History of Massachusetts

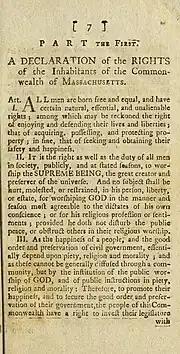
First articles, the Declaration of the Rights of the Inhabitants of the Commonwealth, in the 1780 Massachusetts Constitution

The Boston Tea Party prompted the British government to pass the Intolerable Acts in 1774 that brought stiff punishment on Massachusetts. They closed the port of Boston, the economic lifeblood of the Commonwealth, and reduced self-government. Local self-government was ended and the colony put under military rule. The Patriots formed the Massachusetts Provincial Congress after the provincial legislature was disbanded by Governor Gage. The suffering of Boston and the tyranny of its rule caused great sympathy and stirred resentment throughout the Thirteen Colonies. On February 9, 1775, the British Parliament declared Massachusetts to be in rebellion, and sent additional troops to restore order to the colony. With the local population largely opposing British authority, troops moved from Boston on April 18, 1775, to destroy the military supplies of local resisters in Concord. Paul Revere made his famous ride to warn the locals in response to this march. On the 19th, in the Battles of Lexington and Concord, where the famous "shot heard 'round the world" was fired, British troops, after running over the Lexington militia, were forced back into the city by local resistors. The city was quickly brought under siege. Fighting broke out again in June when the British took the Charlestown Peninsula in the Battle of Bunker Hill after the colonial militia fortified Breed's Hill. The British won the battle, but at a very large cost, and were unable to break the siege. The British made a desperate attempt by using biological weapons against the Americans by sending infected civilians with smallpox behind American lines but this was soon contained by Continental General George Washington who launched a vaccination program to ensure his troops and civilians were in good health after the damage biological warfare caused. Soon after the Battle of Bunker Hill, General George Washington took charge of the rebel army, and when he acquired heavy cannon in March 1776, the British were forced to leave, marking the first great colonial victory of the war. Ever since, "Evacuation Day" has been celebrated as a state holiday.